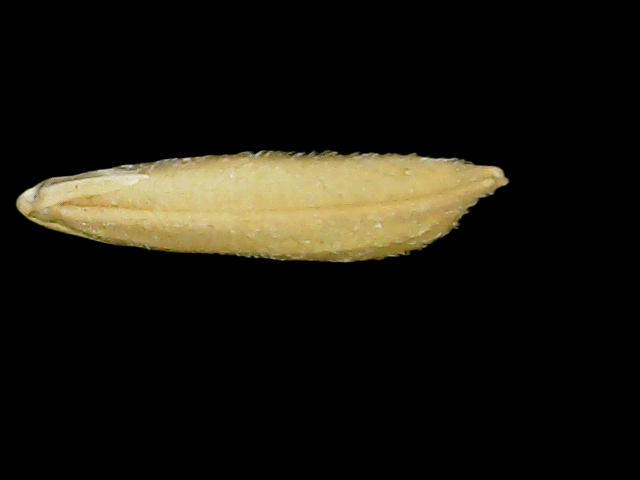
Rice variety: Binadhan19